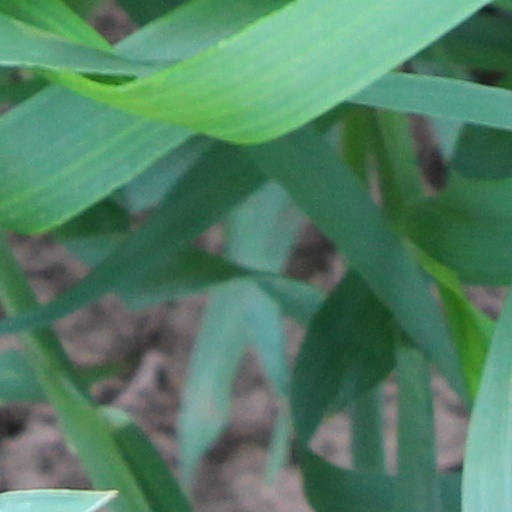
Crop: wheat